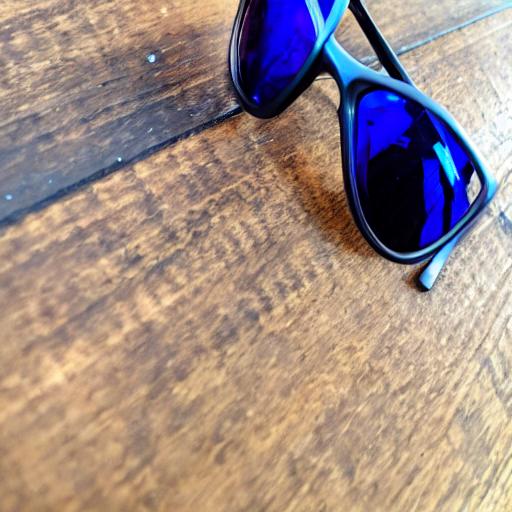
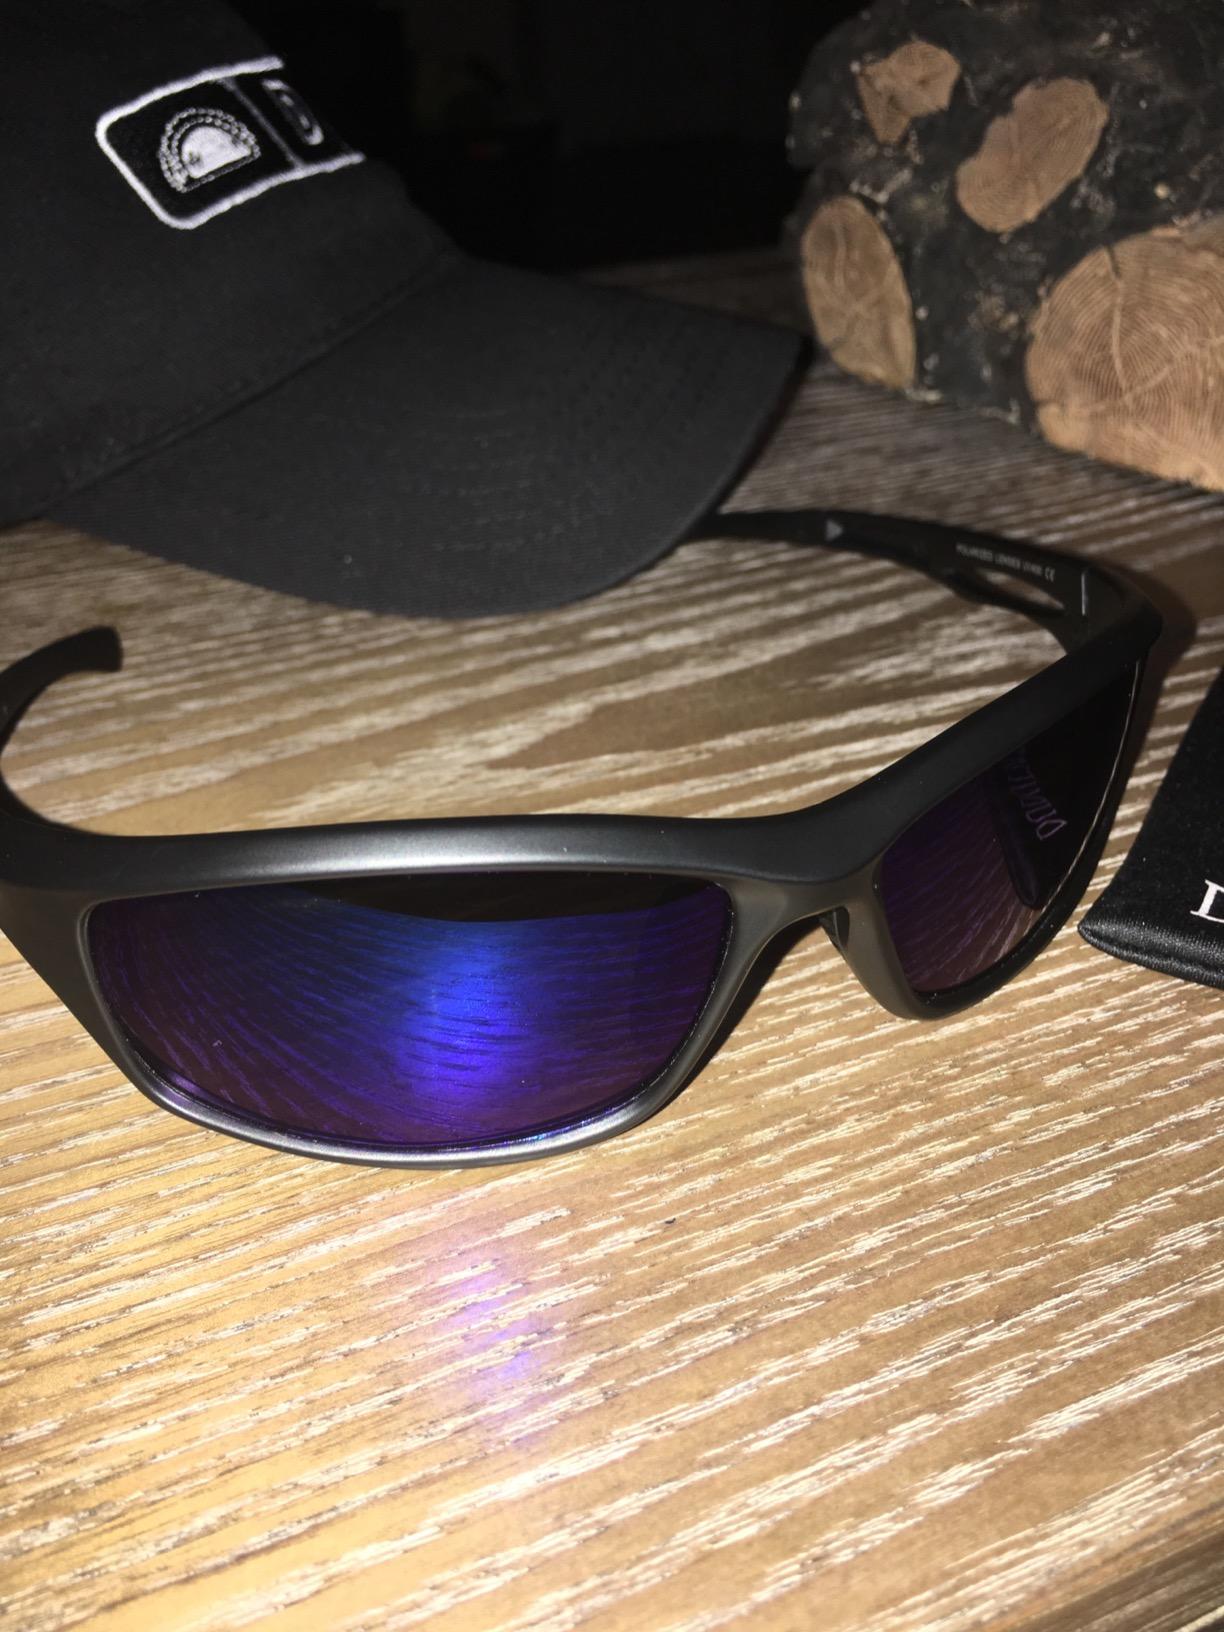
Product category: accessories_sunglasses
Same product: no